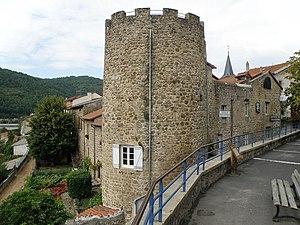
Aurec-sur-Loire est une commune française située dans le département de la Haute-Loire, en région Auvergne-Rhône-Alpes. Il s'agit de la cinquième ville la plus peuplée du département.